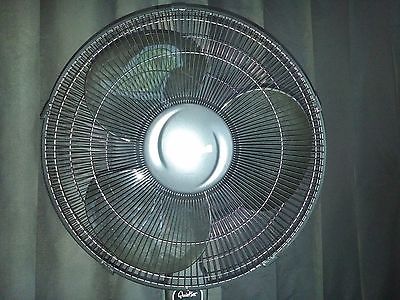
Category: fan